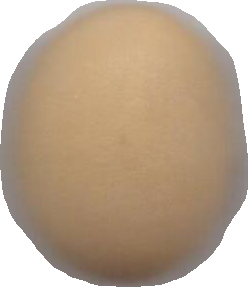
Variety: Dega